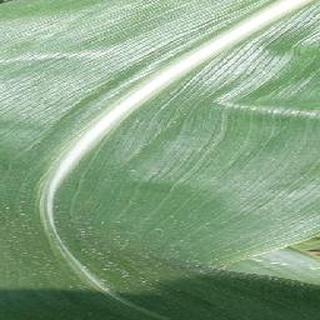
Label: healthy_corn